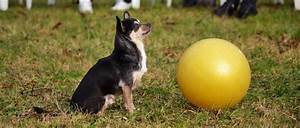
Label: cane